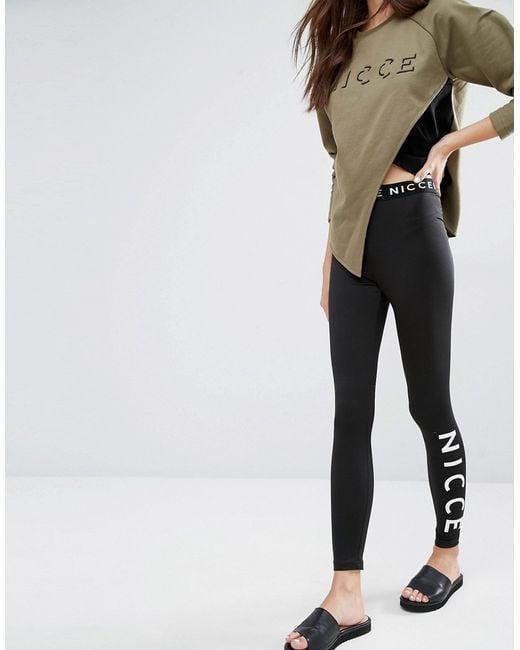
damen super stylisch, Querschnittsschnitt, volle Ärmel, Rundhalsausschnitt, Baumwollmischung, lockere Passform, T-Shirt in dunkelgrün